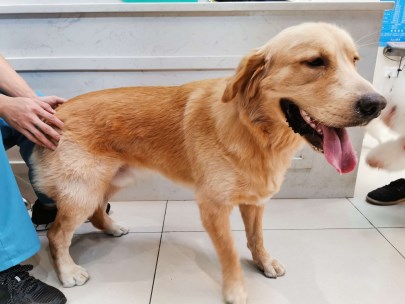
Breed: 5355-n000126-golden_retriever